Orgelbüchlein

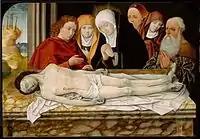
Entombment of Christ, early 16C painting from Cologne

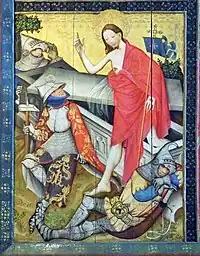
Resurrection, Wildungen Altarpiece, Konrad von Soest

"O Mensch" is one of the most celebrated of Bach's chorale preludes. The cantus firmus, composed in 1525 by Matthias Greitter and associated with Whitsuntide, was also later used with the same words for the closing chorale of the first part of the St Matthew Passion, taken from the 1725 version of the St John Passion. Bach ornamented the simple melody, in twelve phrases reflecting the twelve lines of the opening verse, with an elaborate "coloratura". It recalls but also goes beyond the ornamental chorale preludes of Buxtehude. The ornamentation, although employing conventional musical figures, is highly original and inventive. While the melody in the upper voice is hidden by coloratura over a wide range, the two inner voices are simple and imitative above the continuo-style bass. Bach varies the texture and colouring of the accompaniment for each line of what is one of the longest melodies in the collection.